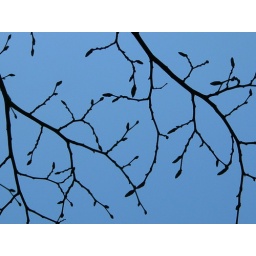
on a blue sky in spring